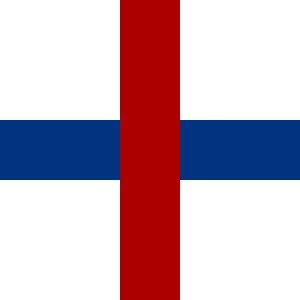
Cet article établit la correspondance entre les dénominations des religieux chrétiens et les instituts auxquels ces religieux appartiennent. Le terme « religieux » est entendu dans le sens de personne consacrée appartenant à un institut régulier. Il exclut par conséquent les dénominations de clercs séculiers.
La croix rouge et bleue est le symbole des Trinitaires, ordre religieux dit rédempteur fondé en 1194 par le Français saint Jean de Matha et Félix de Valois, à l'origine pour racheter les chrétiens prisonniers des "infidèles", qui aujourd'hui aide les captifs de toutes sortes, visitent les prisonniers et les malades.
Un ordre rédempteur est un ordre religieux dont les clercs, les moines, se sont donné comme objectif apostolique le rachat des chrétiens en captivité pour les délivrer des mains des « infidèles » lors des croisades et de la Reconquista.